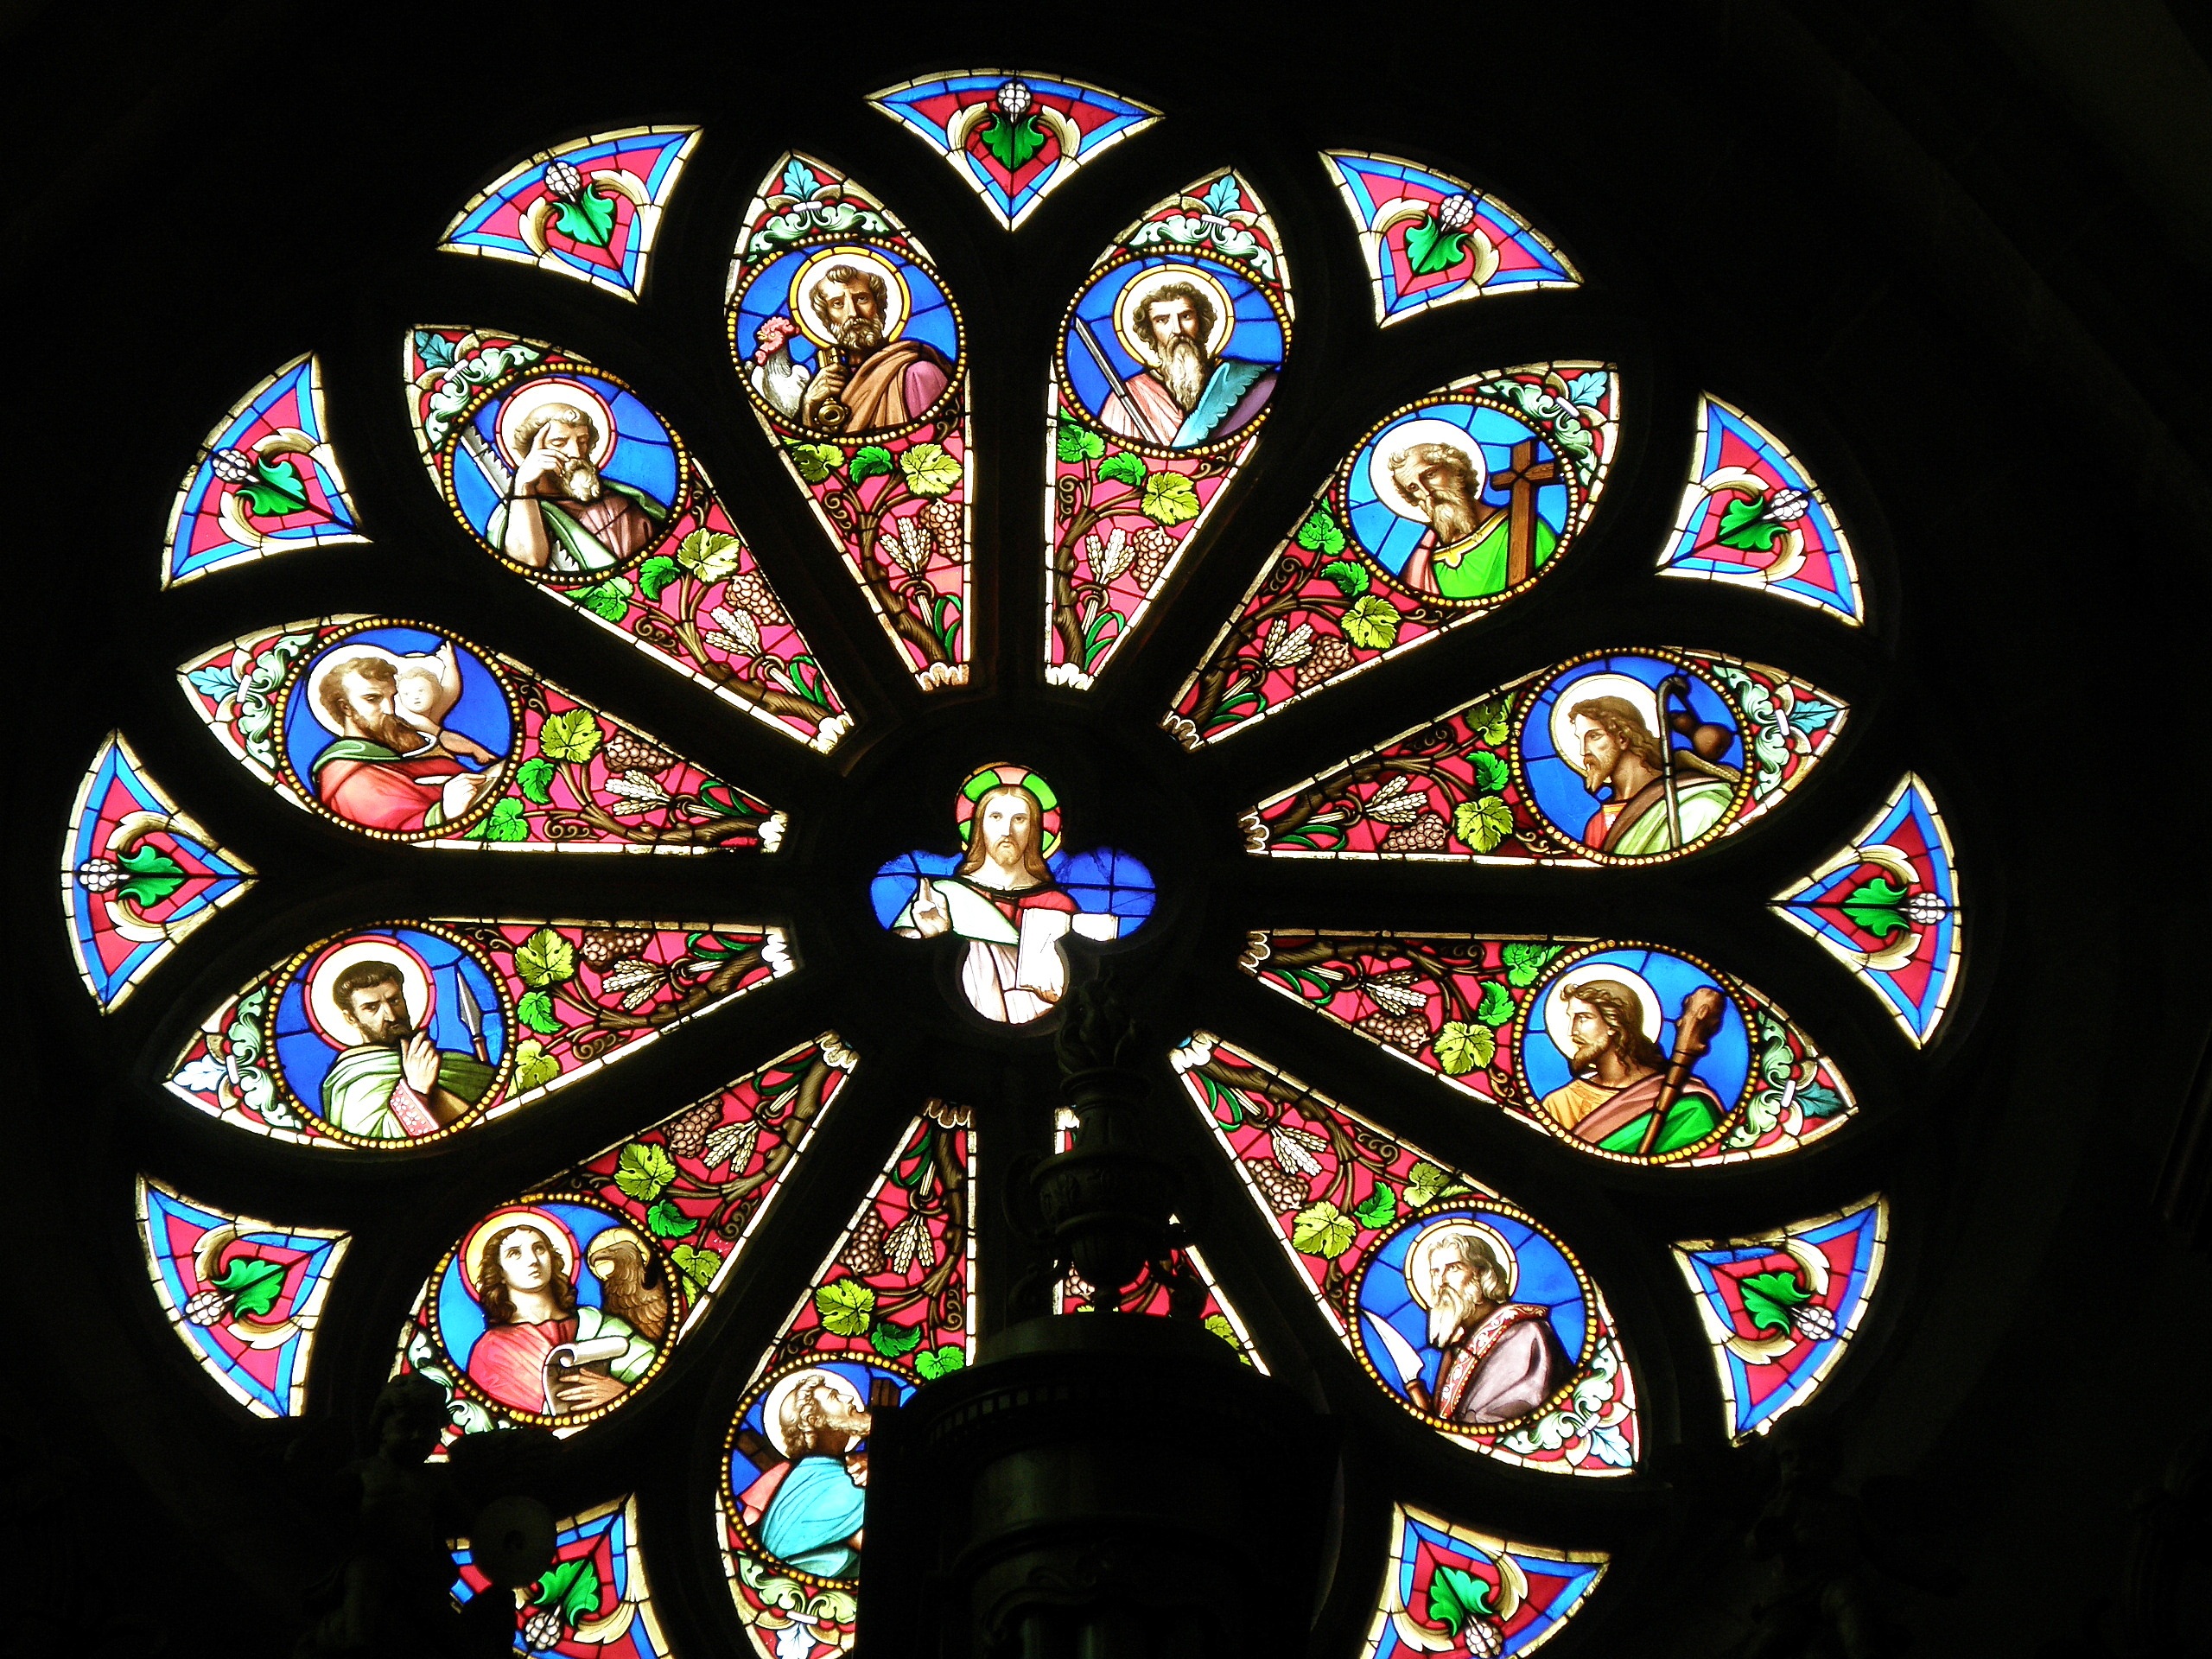
window, glass, france, cathedral, colorful, material, stained glass, circle, religious, decorative, symmetry, annecy, rosette, saint pierre